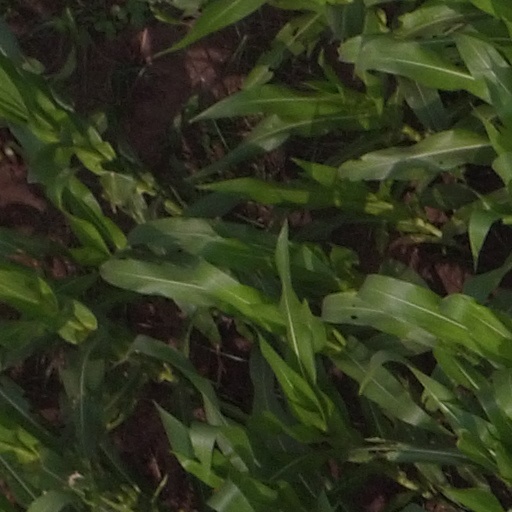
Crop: maize; corn